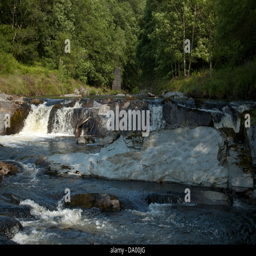
following river as it flows past the mines and through the glorious countryside